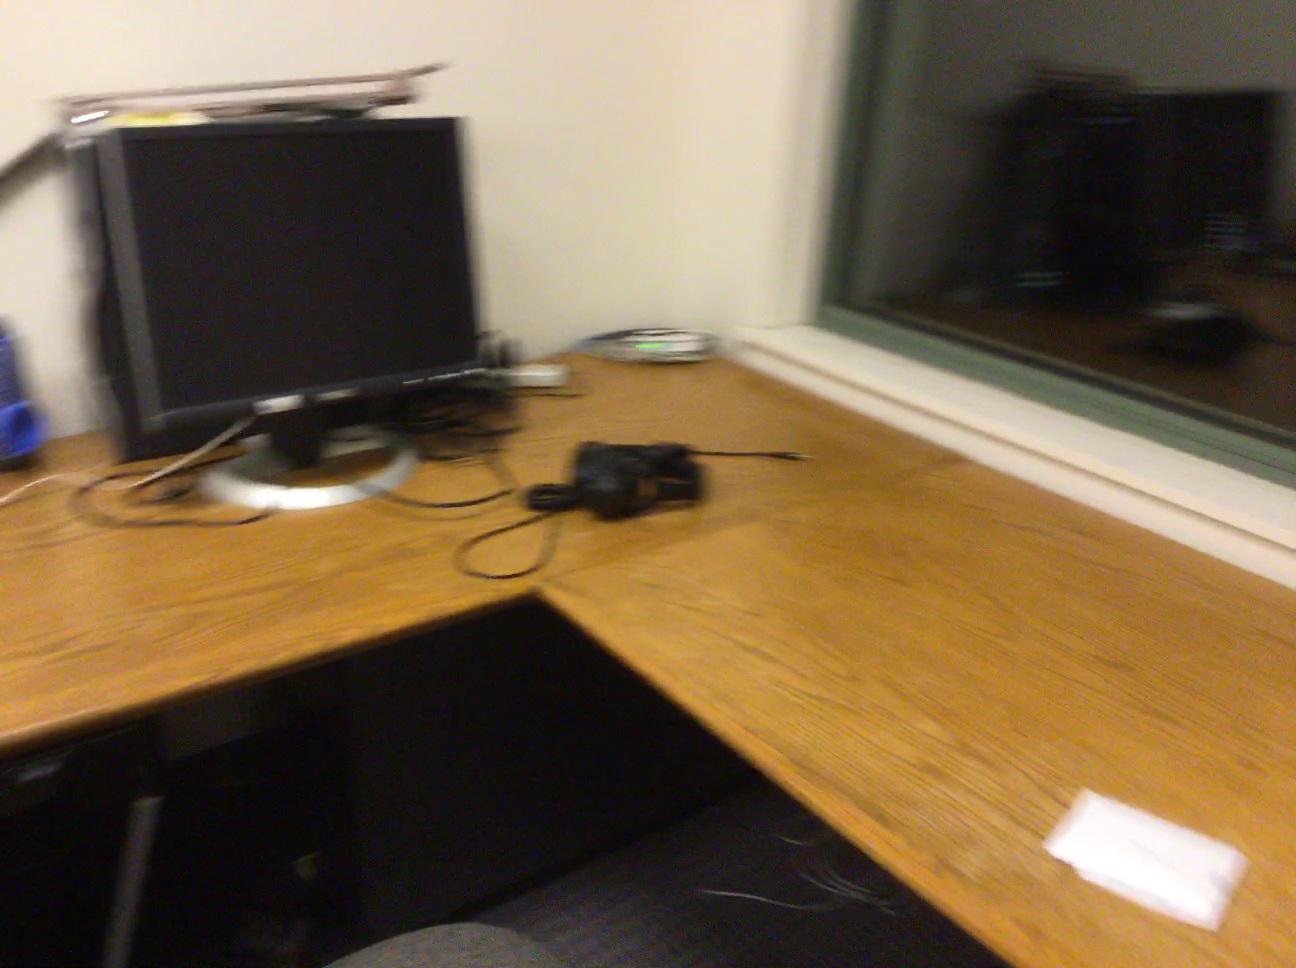
Question: Is the window behind the computer from the second object's perspective? Final answer should be yes or no.
Answer: Yes